Central Park

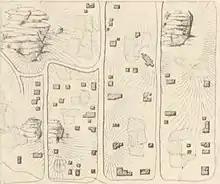
Map of the former Seneca Village from Egbert Ludovicus Viele's survey for Central Park

By the 1840s, members of the city's elite were publicly calling for the construction of a new large park in Manhattan. At the time, Manhattan's seventeen squares comprised a combined of land, the largest of which was the Battery Park at Manhattan island's southern tip. These plans were endorsed in 1844 by "New York Evening Post" editor William Cullen Bryant, and in 1851 by Andrew Jackson Downing, one of the first American landscape designers.